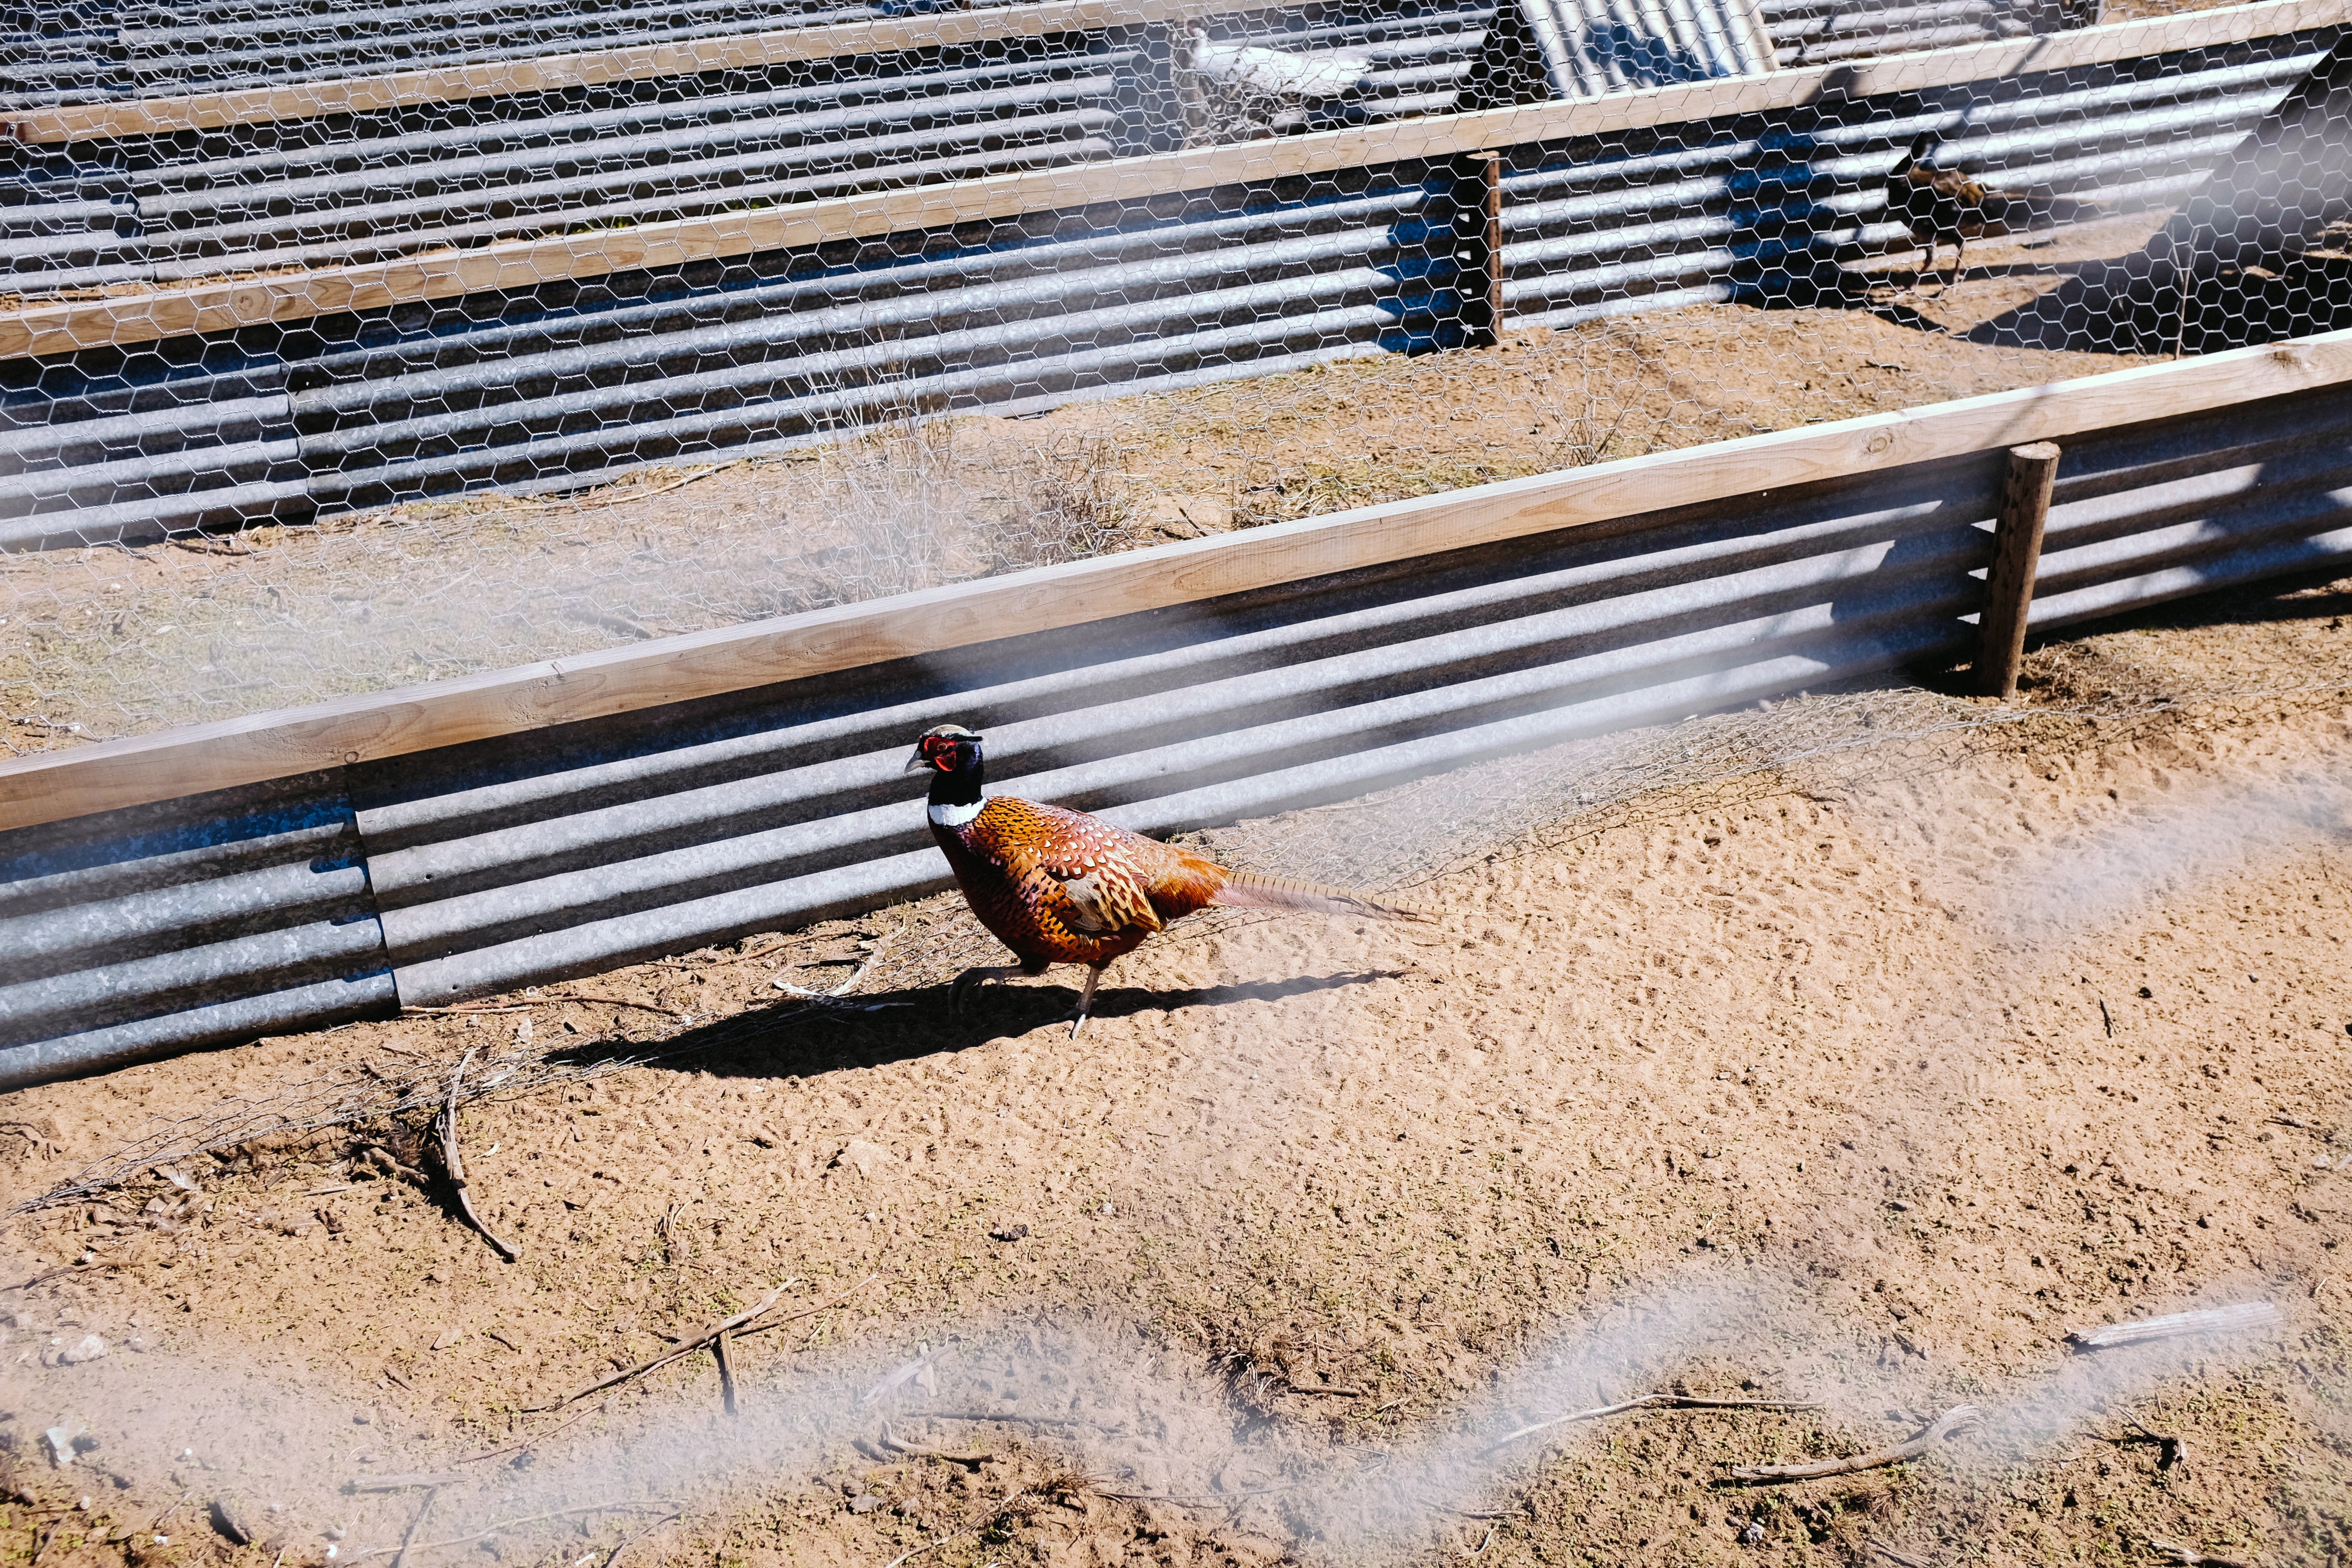
bird, wood, track, farm, wall, pheasant, captivity, breeding